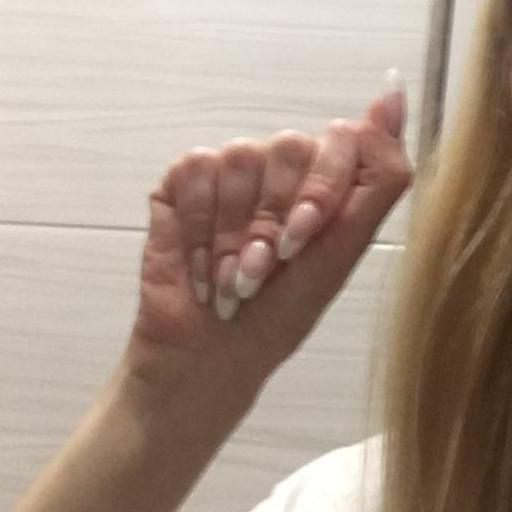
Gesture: fist